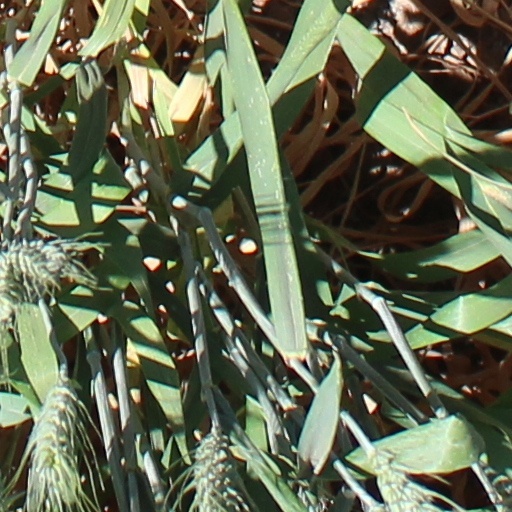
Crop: wheat